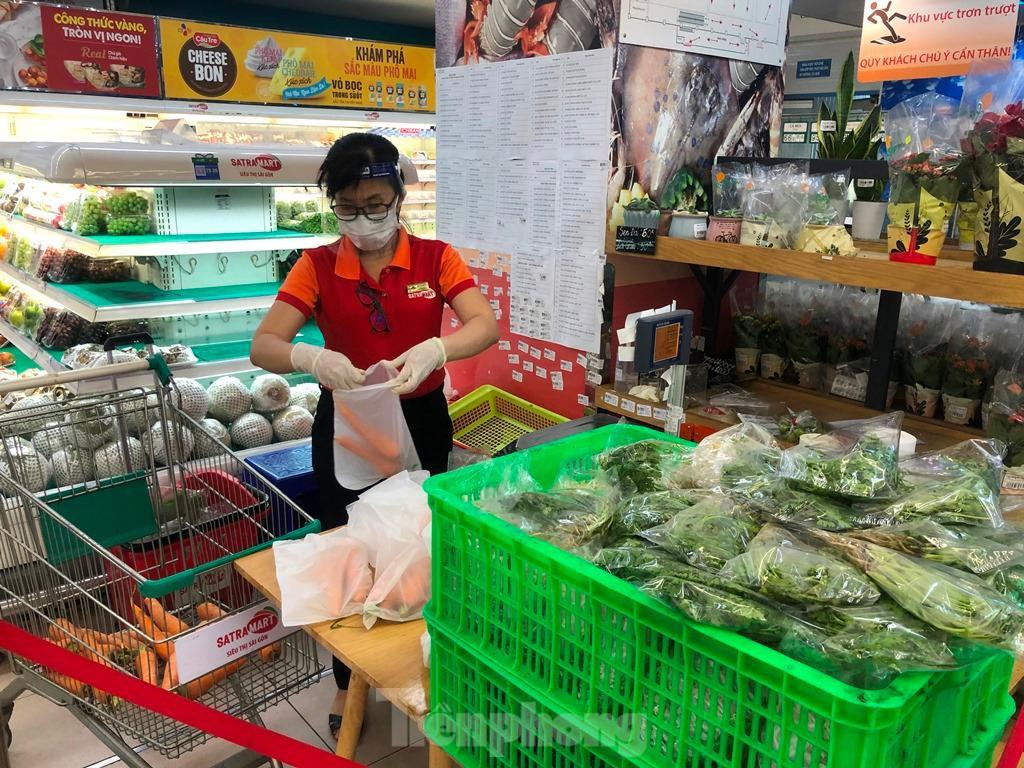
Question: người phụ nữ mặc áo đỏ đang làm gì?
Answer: cô ấy đang cho cà rốt vào túi